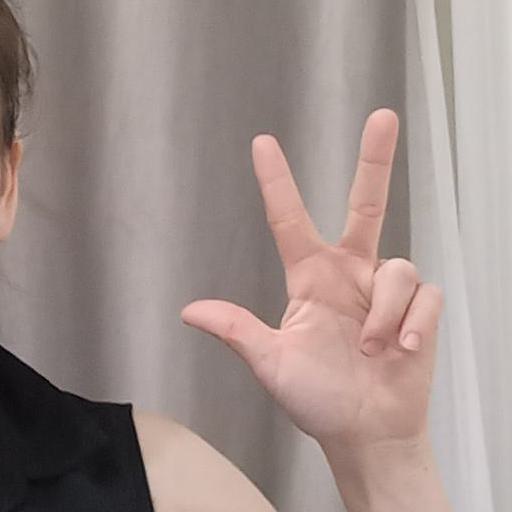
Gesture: three2